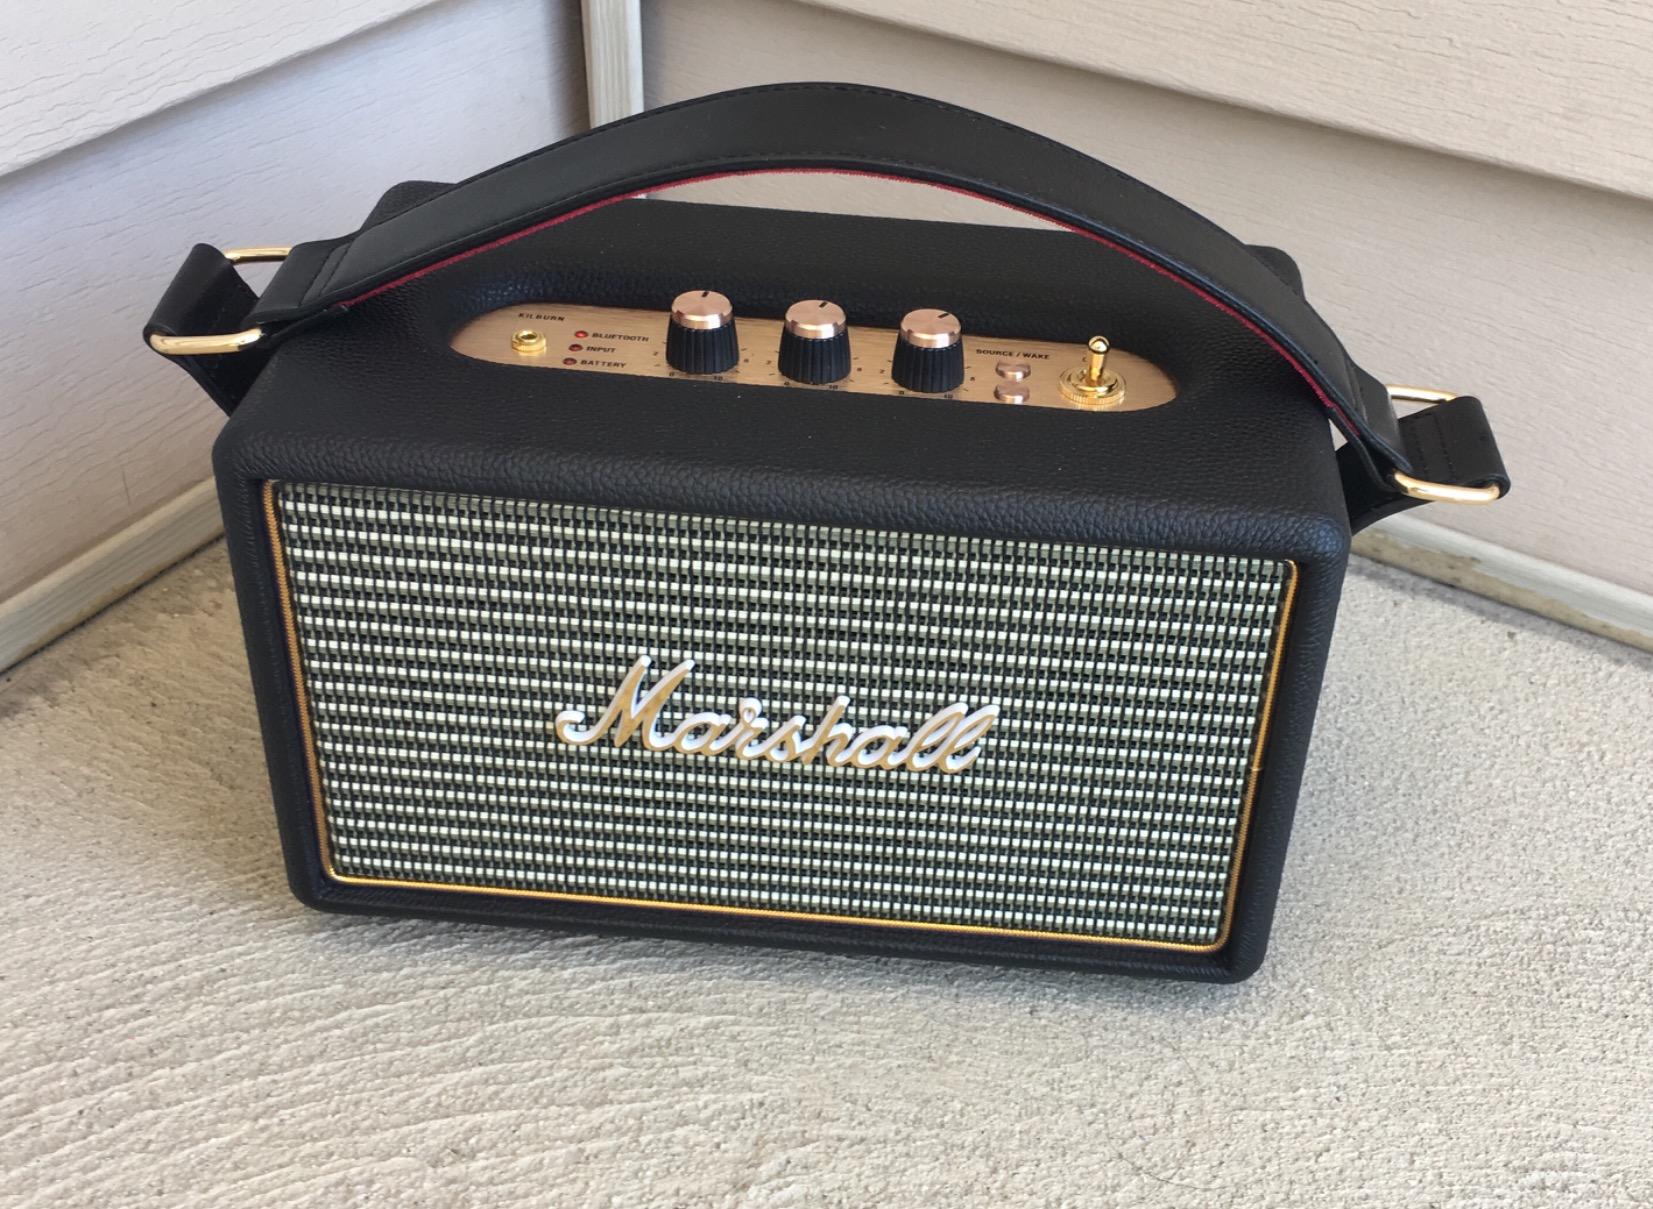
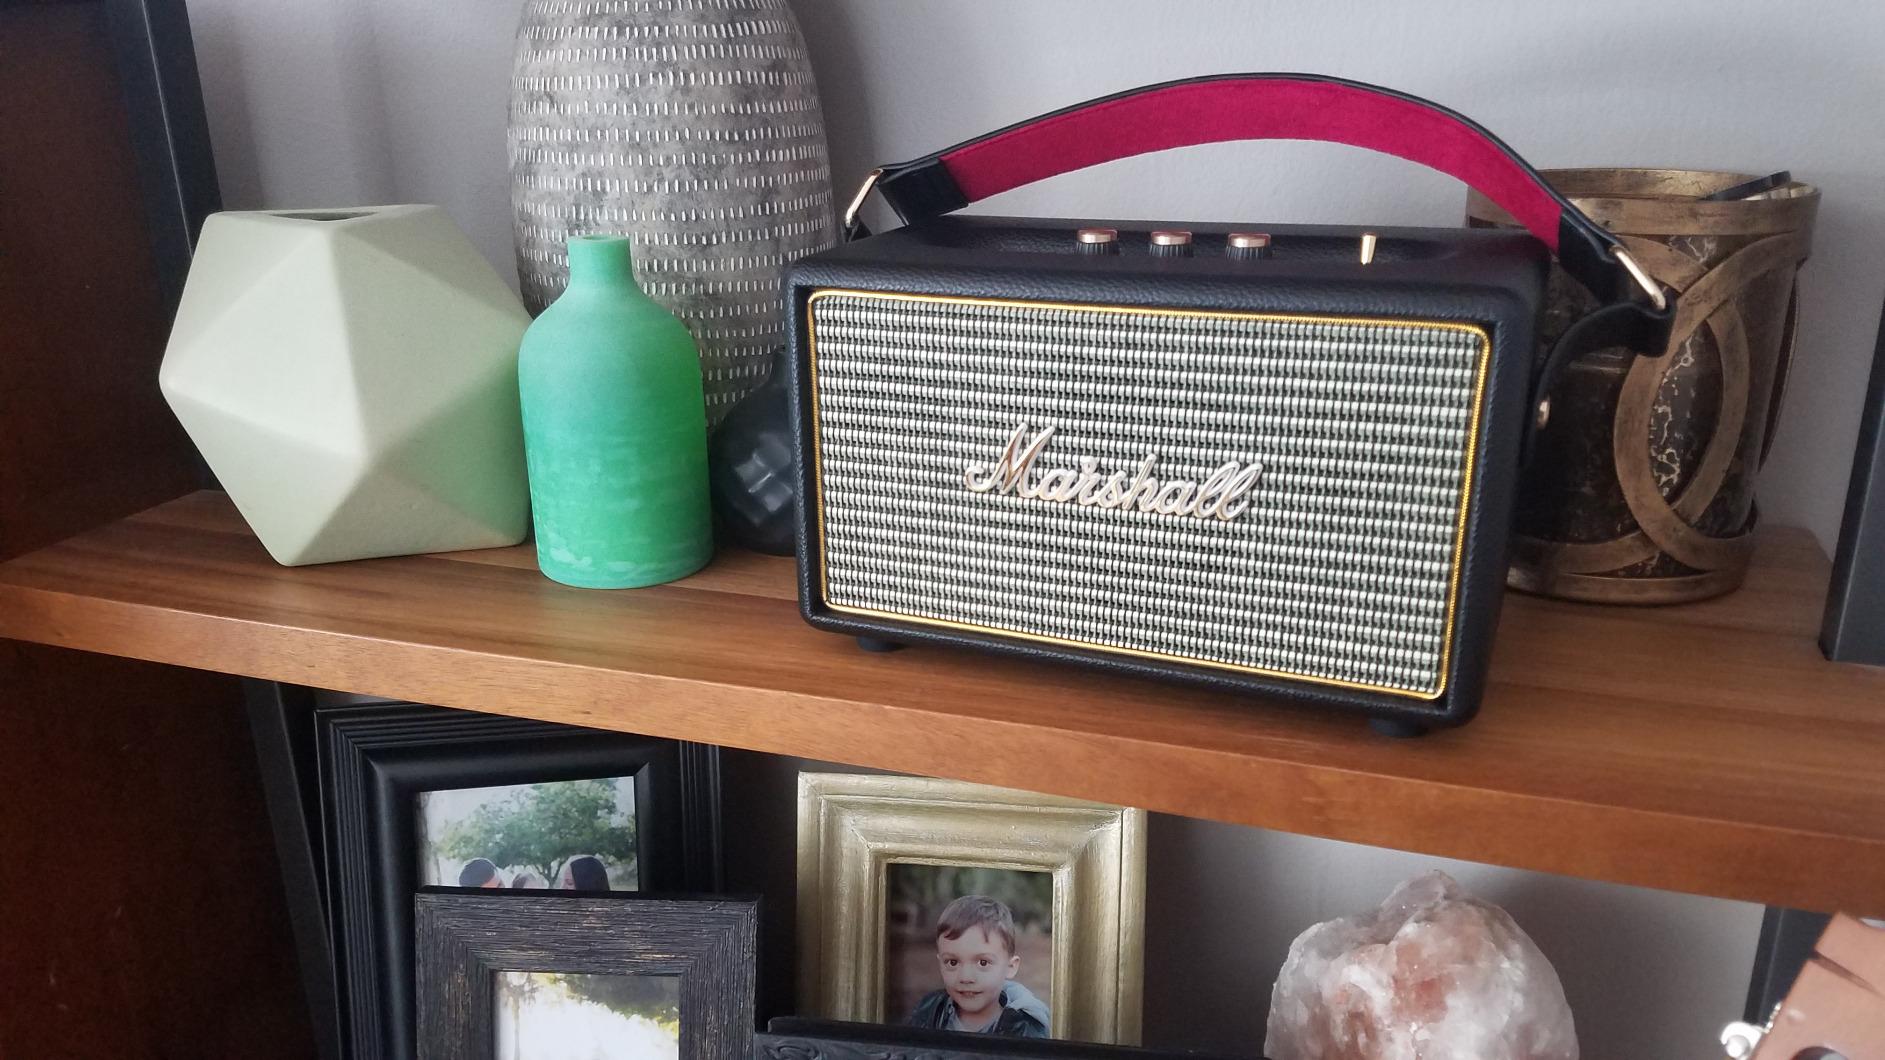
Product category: speaker
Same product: yes